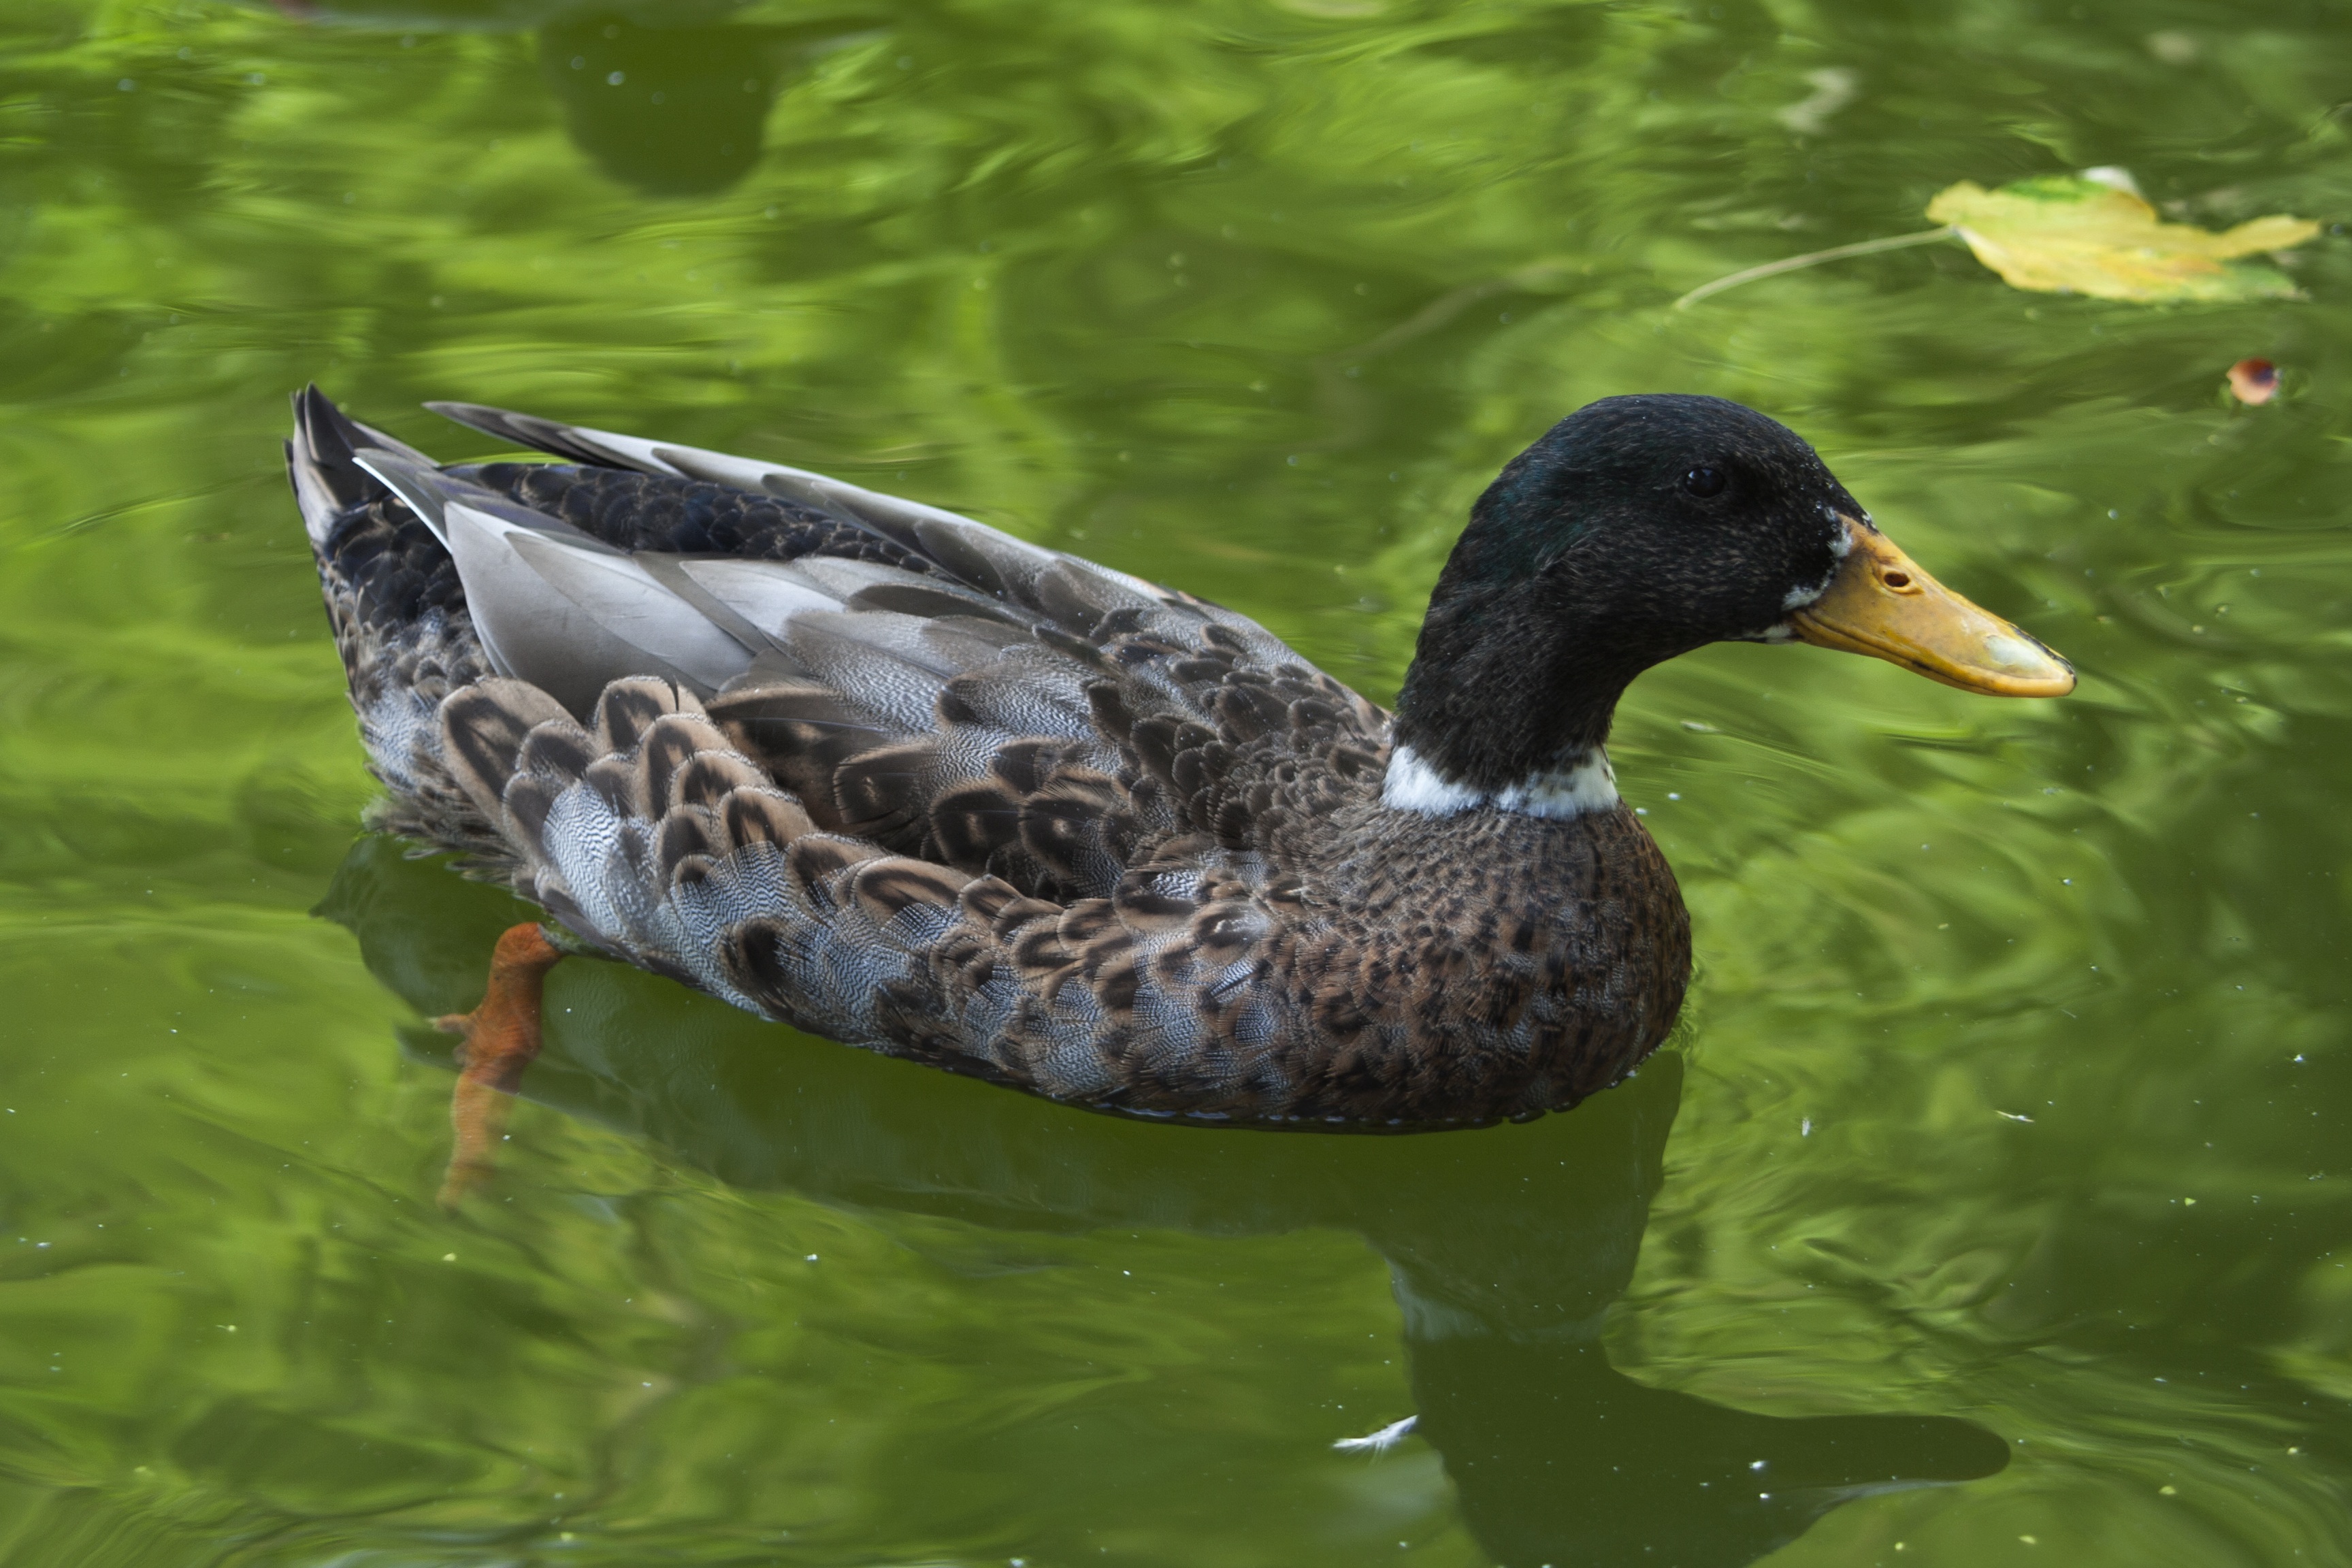
nature, bird, wing, pond, wildlife, beak, fauna, duck, feathers, vertebrate, waterfowl, water bird, mallard, canard, ducks geese and swans